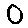
Label: 0